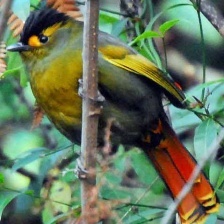
Species: FIRE TAILLED MYZORNIS
Scientific name: MYZORNIS PYRRHOURA